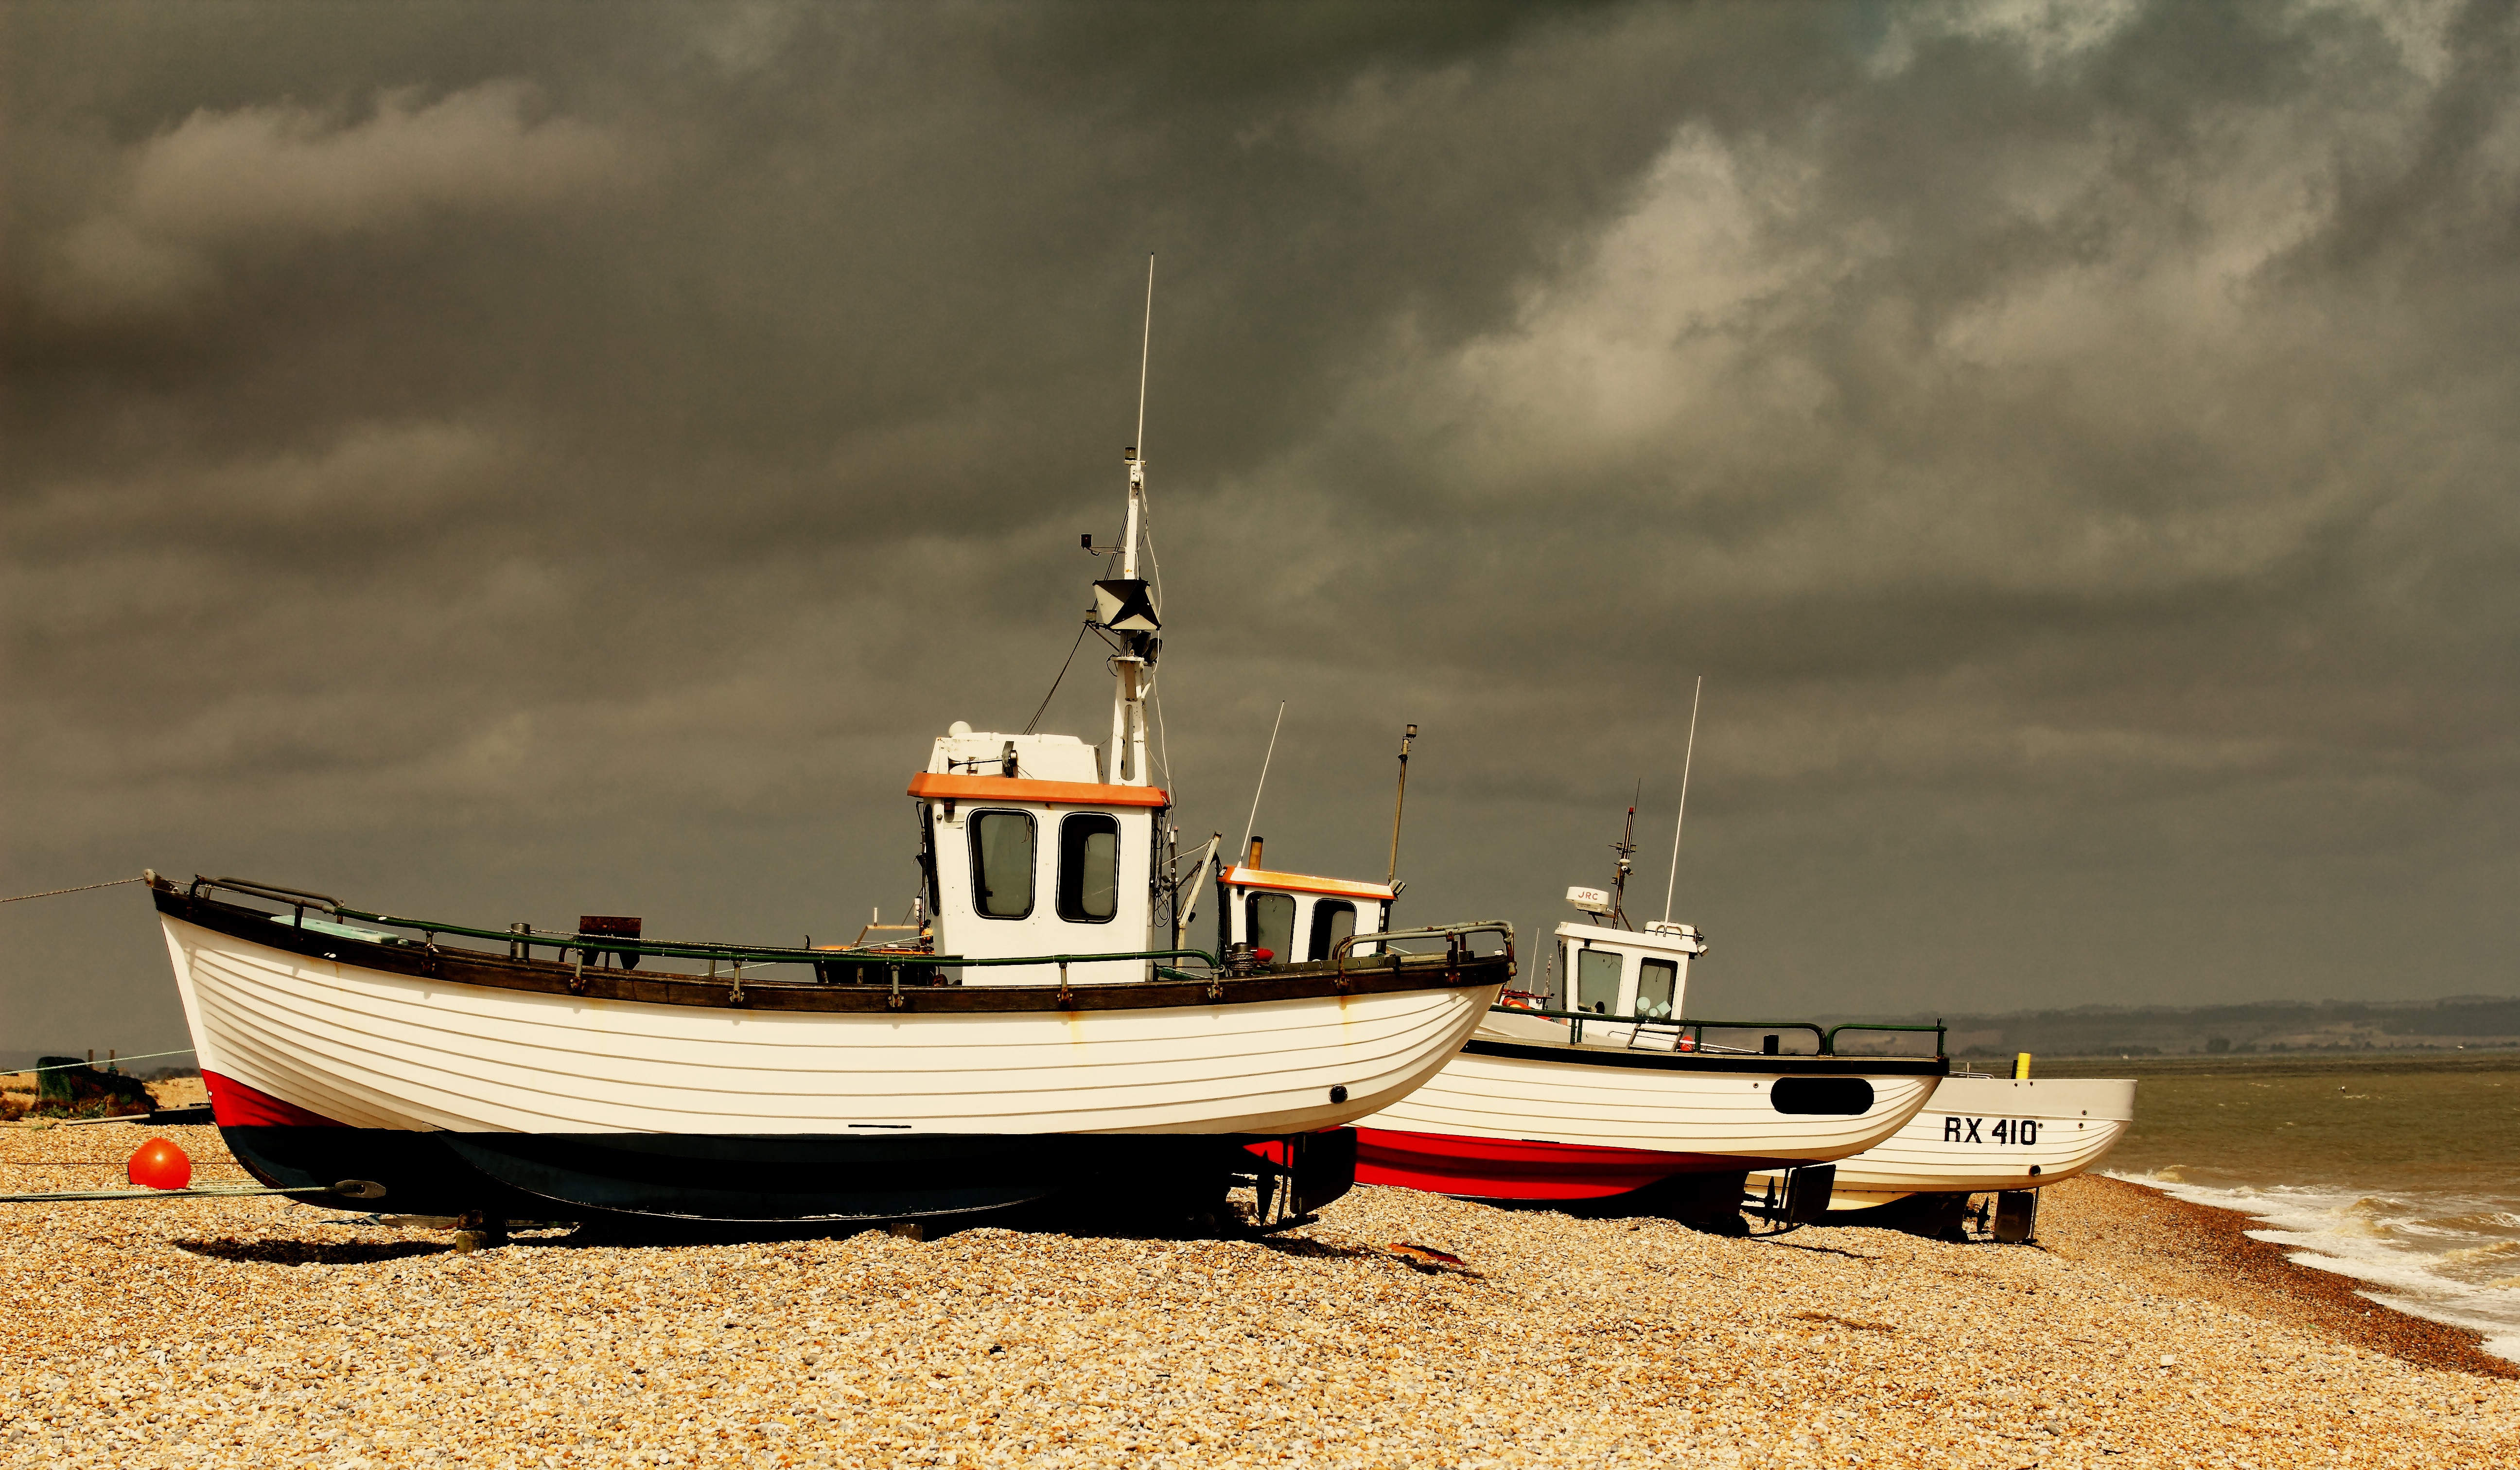
beach, landscape, sea, coast, water, nature, outdoor, ocean, sky, boat, shore, ship, summer, vacation, travel, vessel, vehicle, fishing, fisherman, holiday, bay, harbor, blue, fish, sunny, nautical, boats, marine, watercraft, catch, fishing vessel, fishing trawler